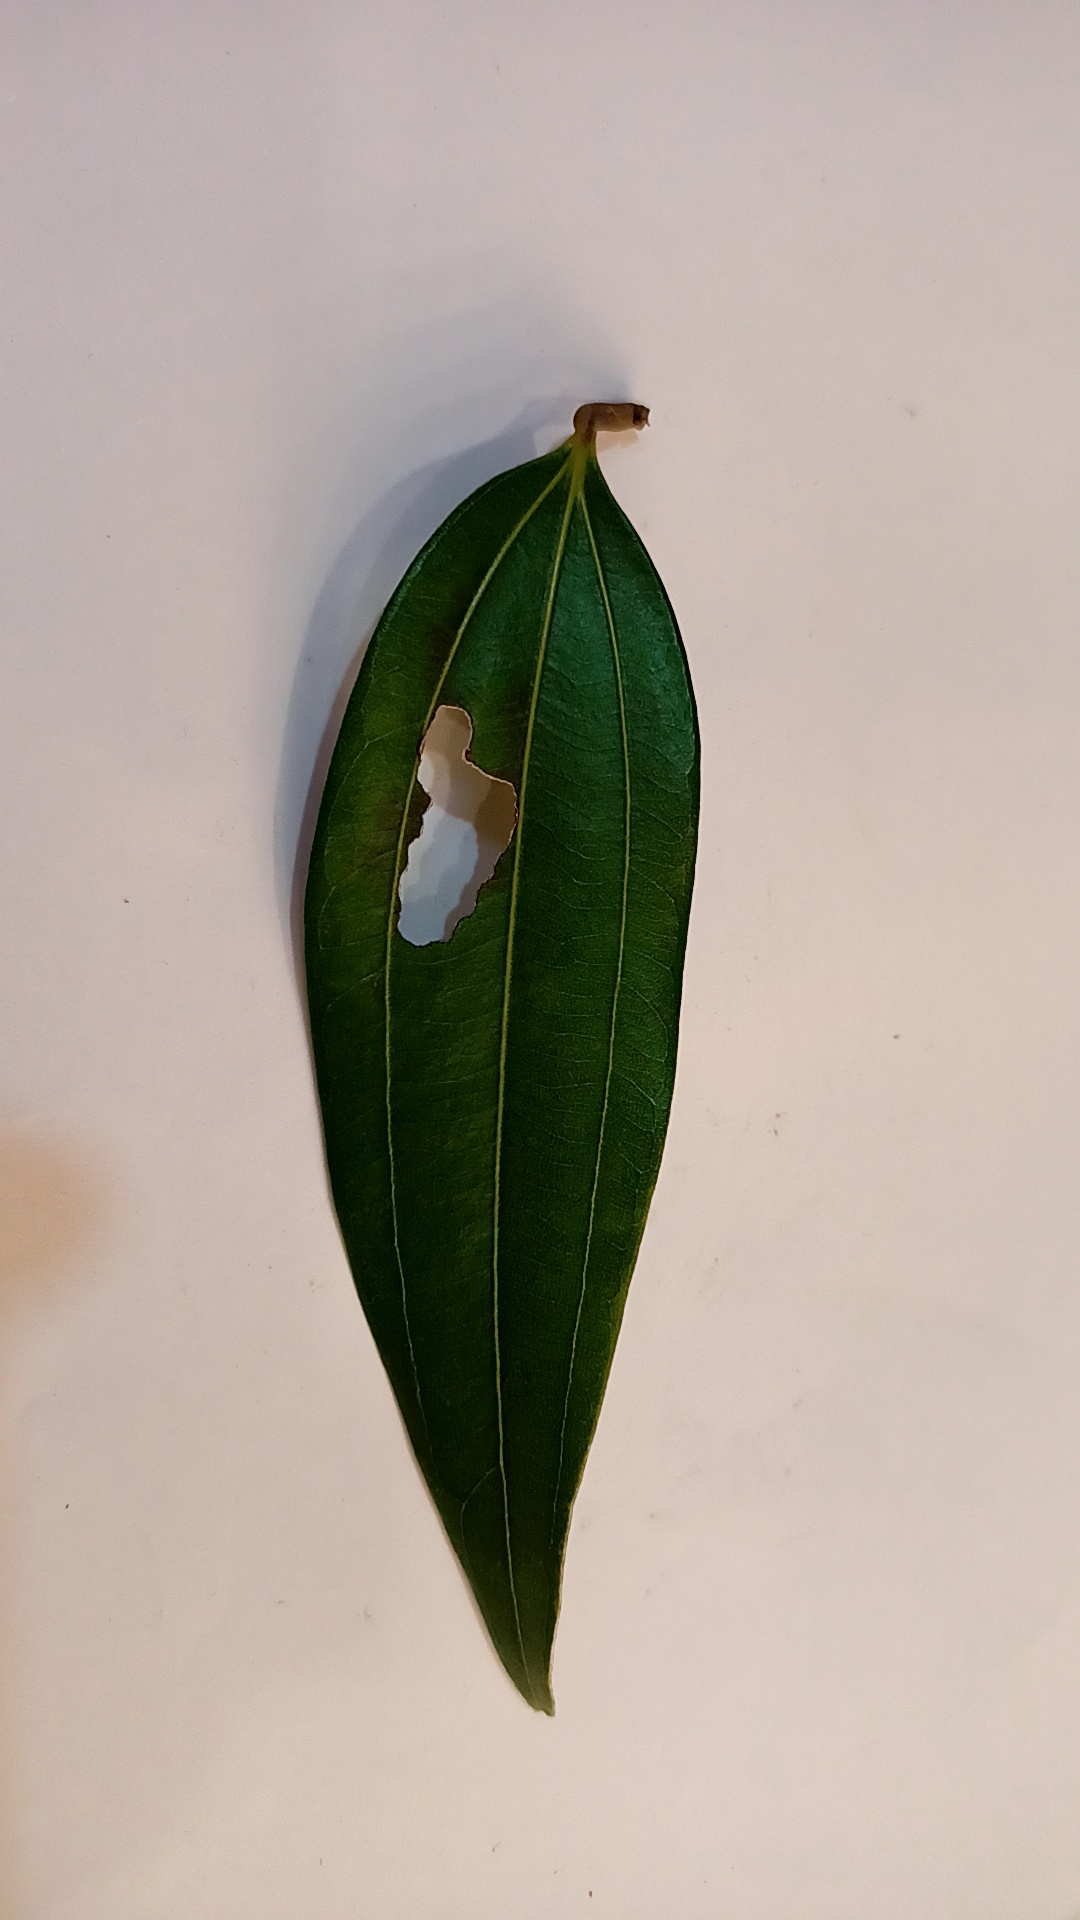
Label: Disease